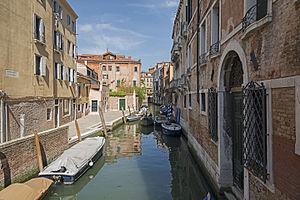
Le rio de San Stin est un canal de Venise dans le sestiere de San Polo.